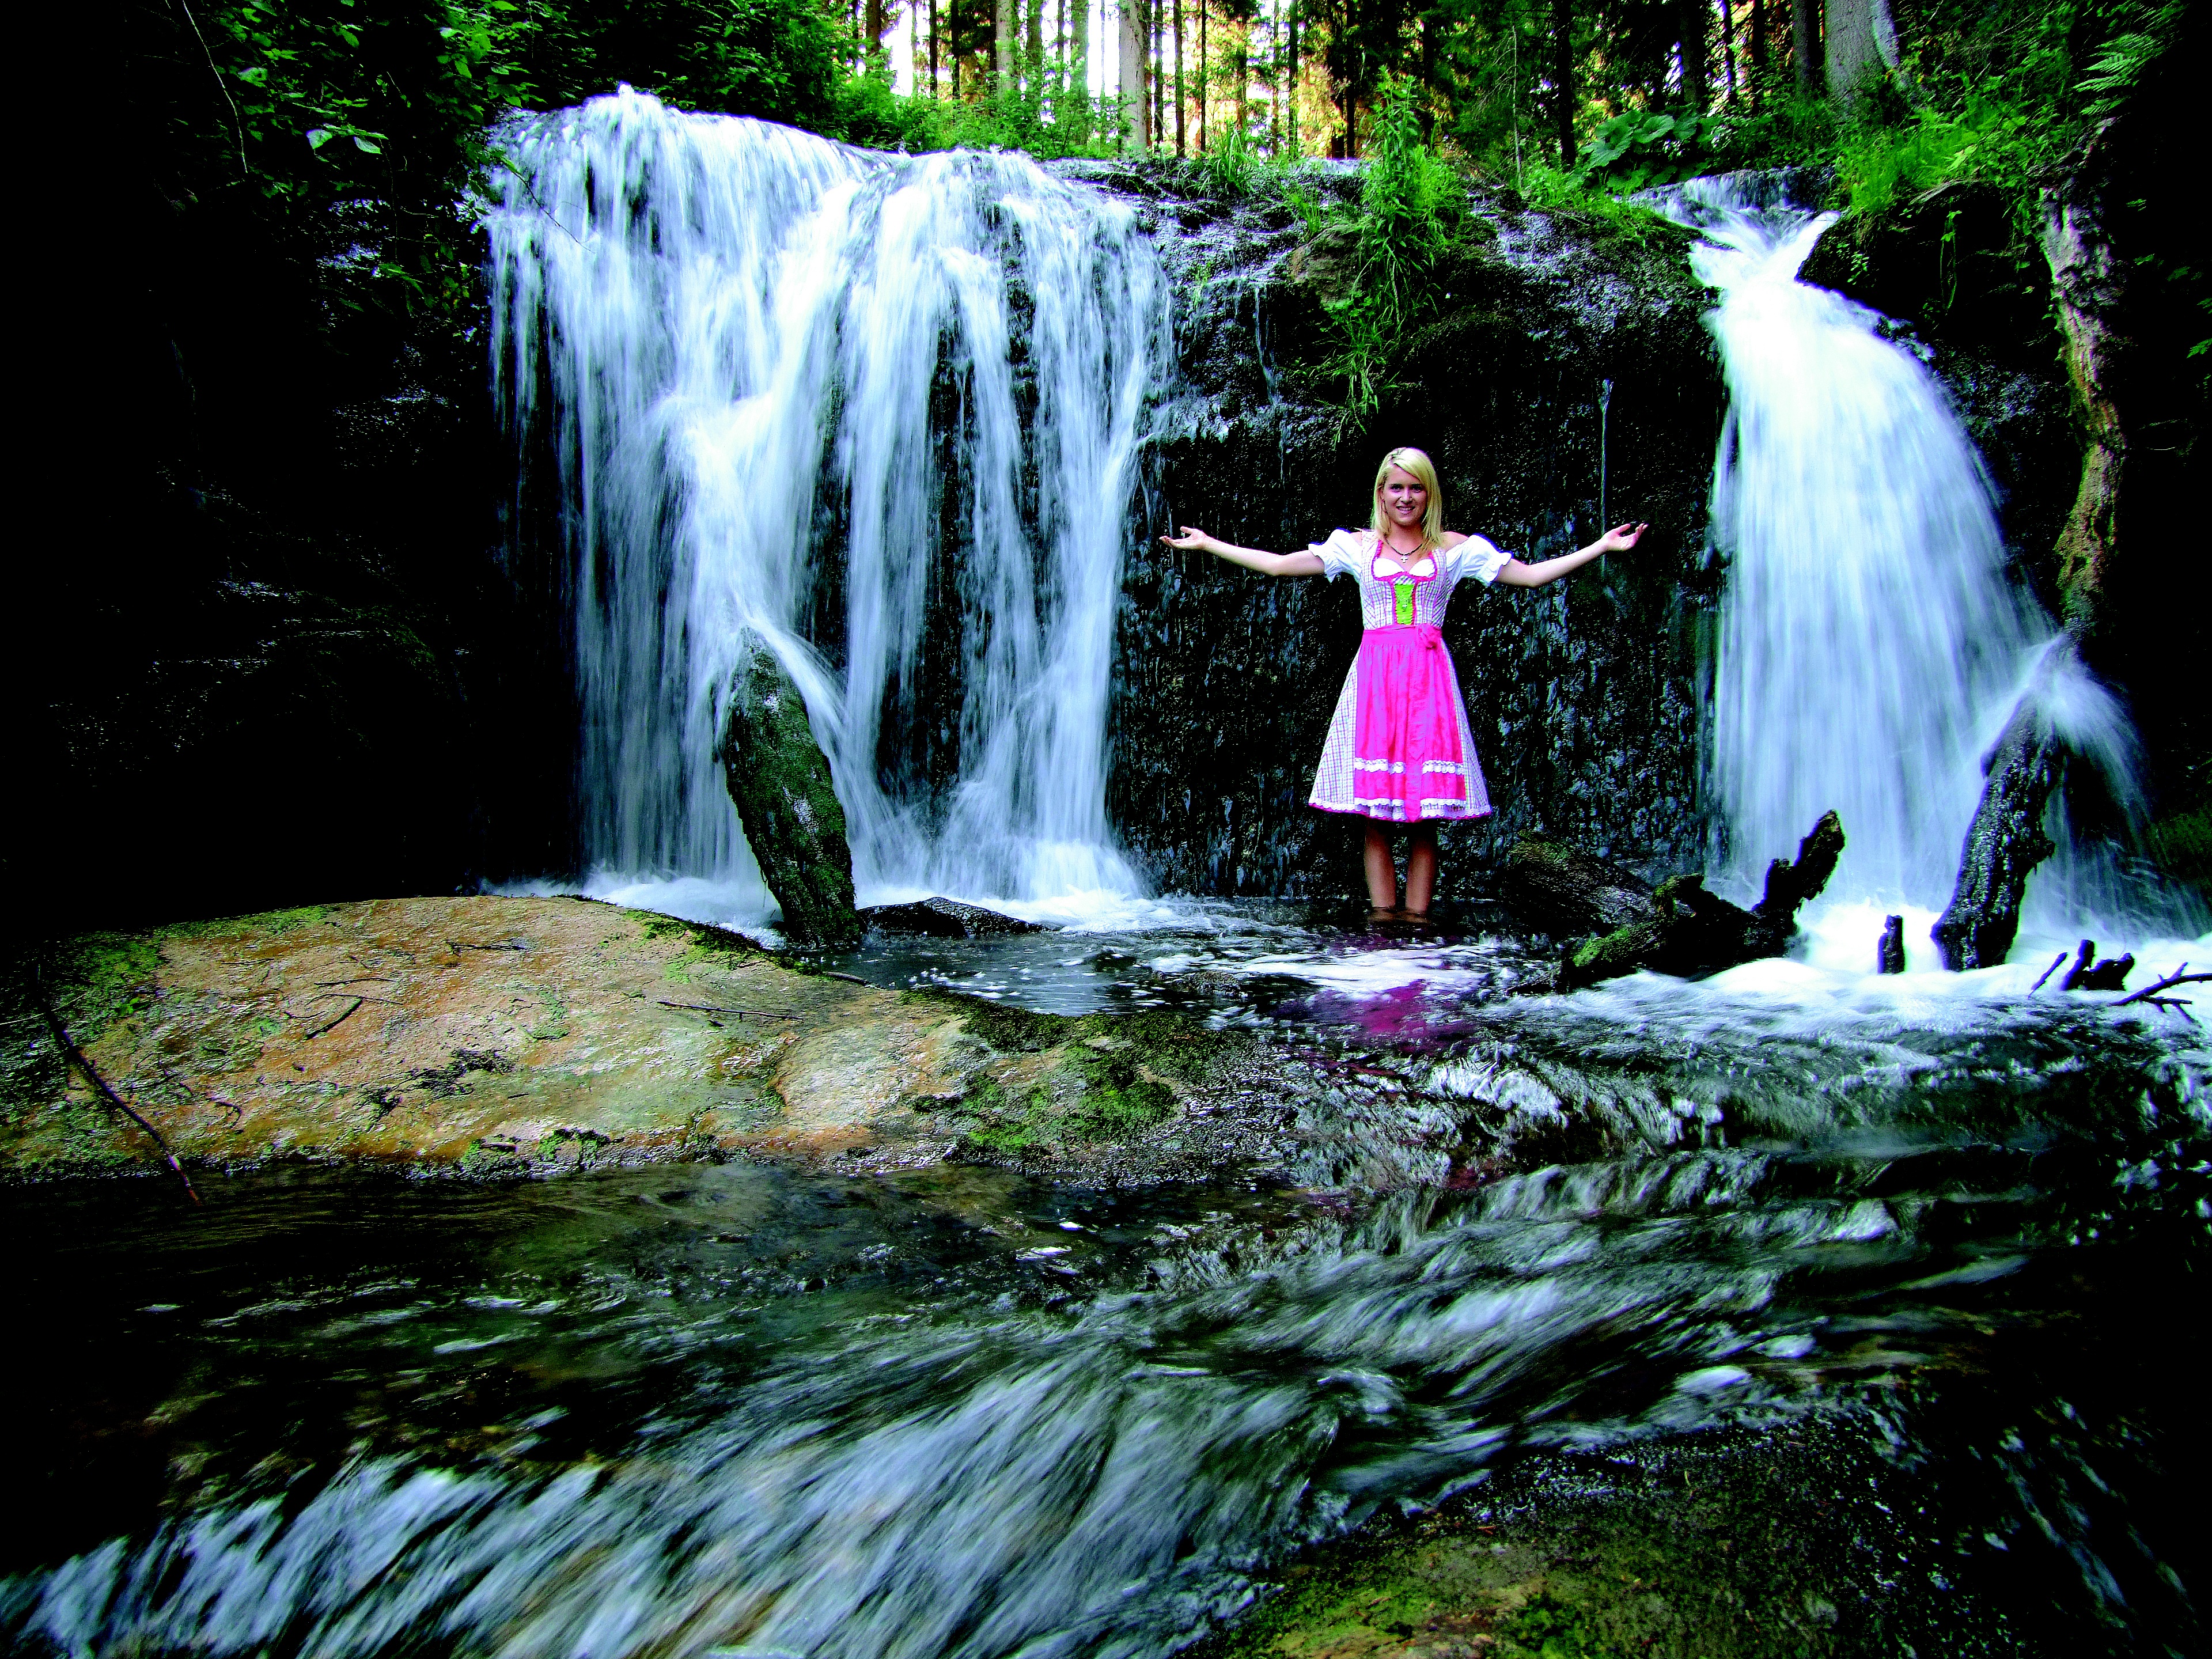
tree, water, nature, forest, waterfall, girl, woman, stream, jungle, autumn, blonde, body of water, austria, rainforest, pretty, maid, water feature, dirndl